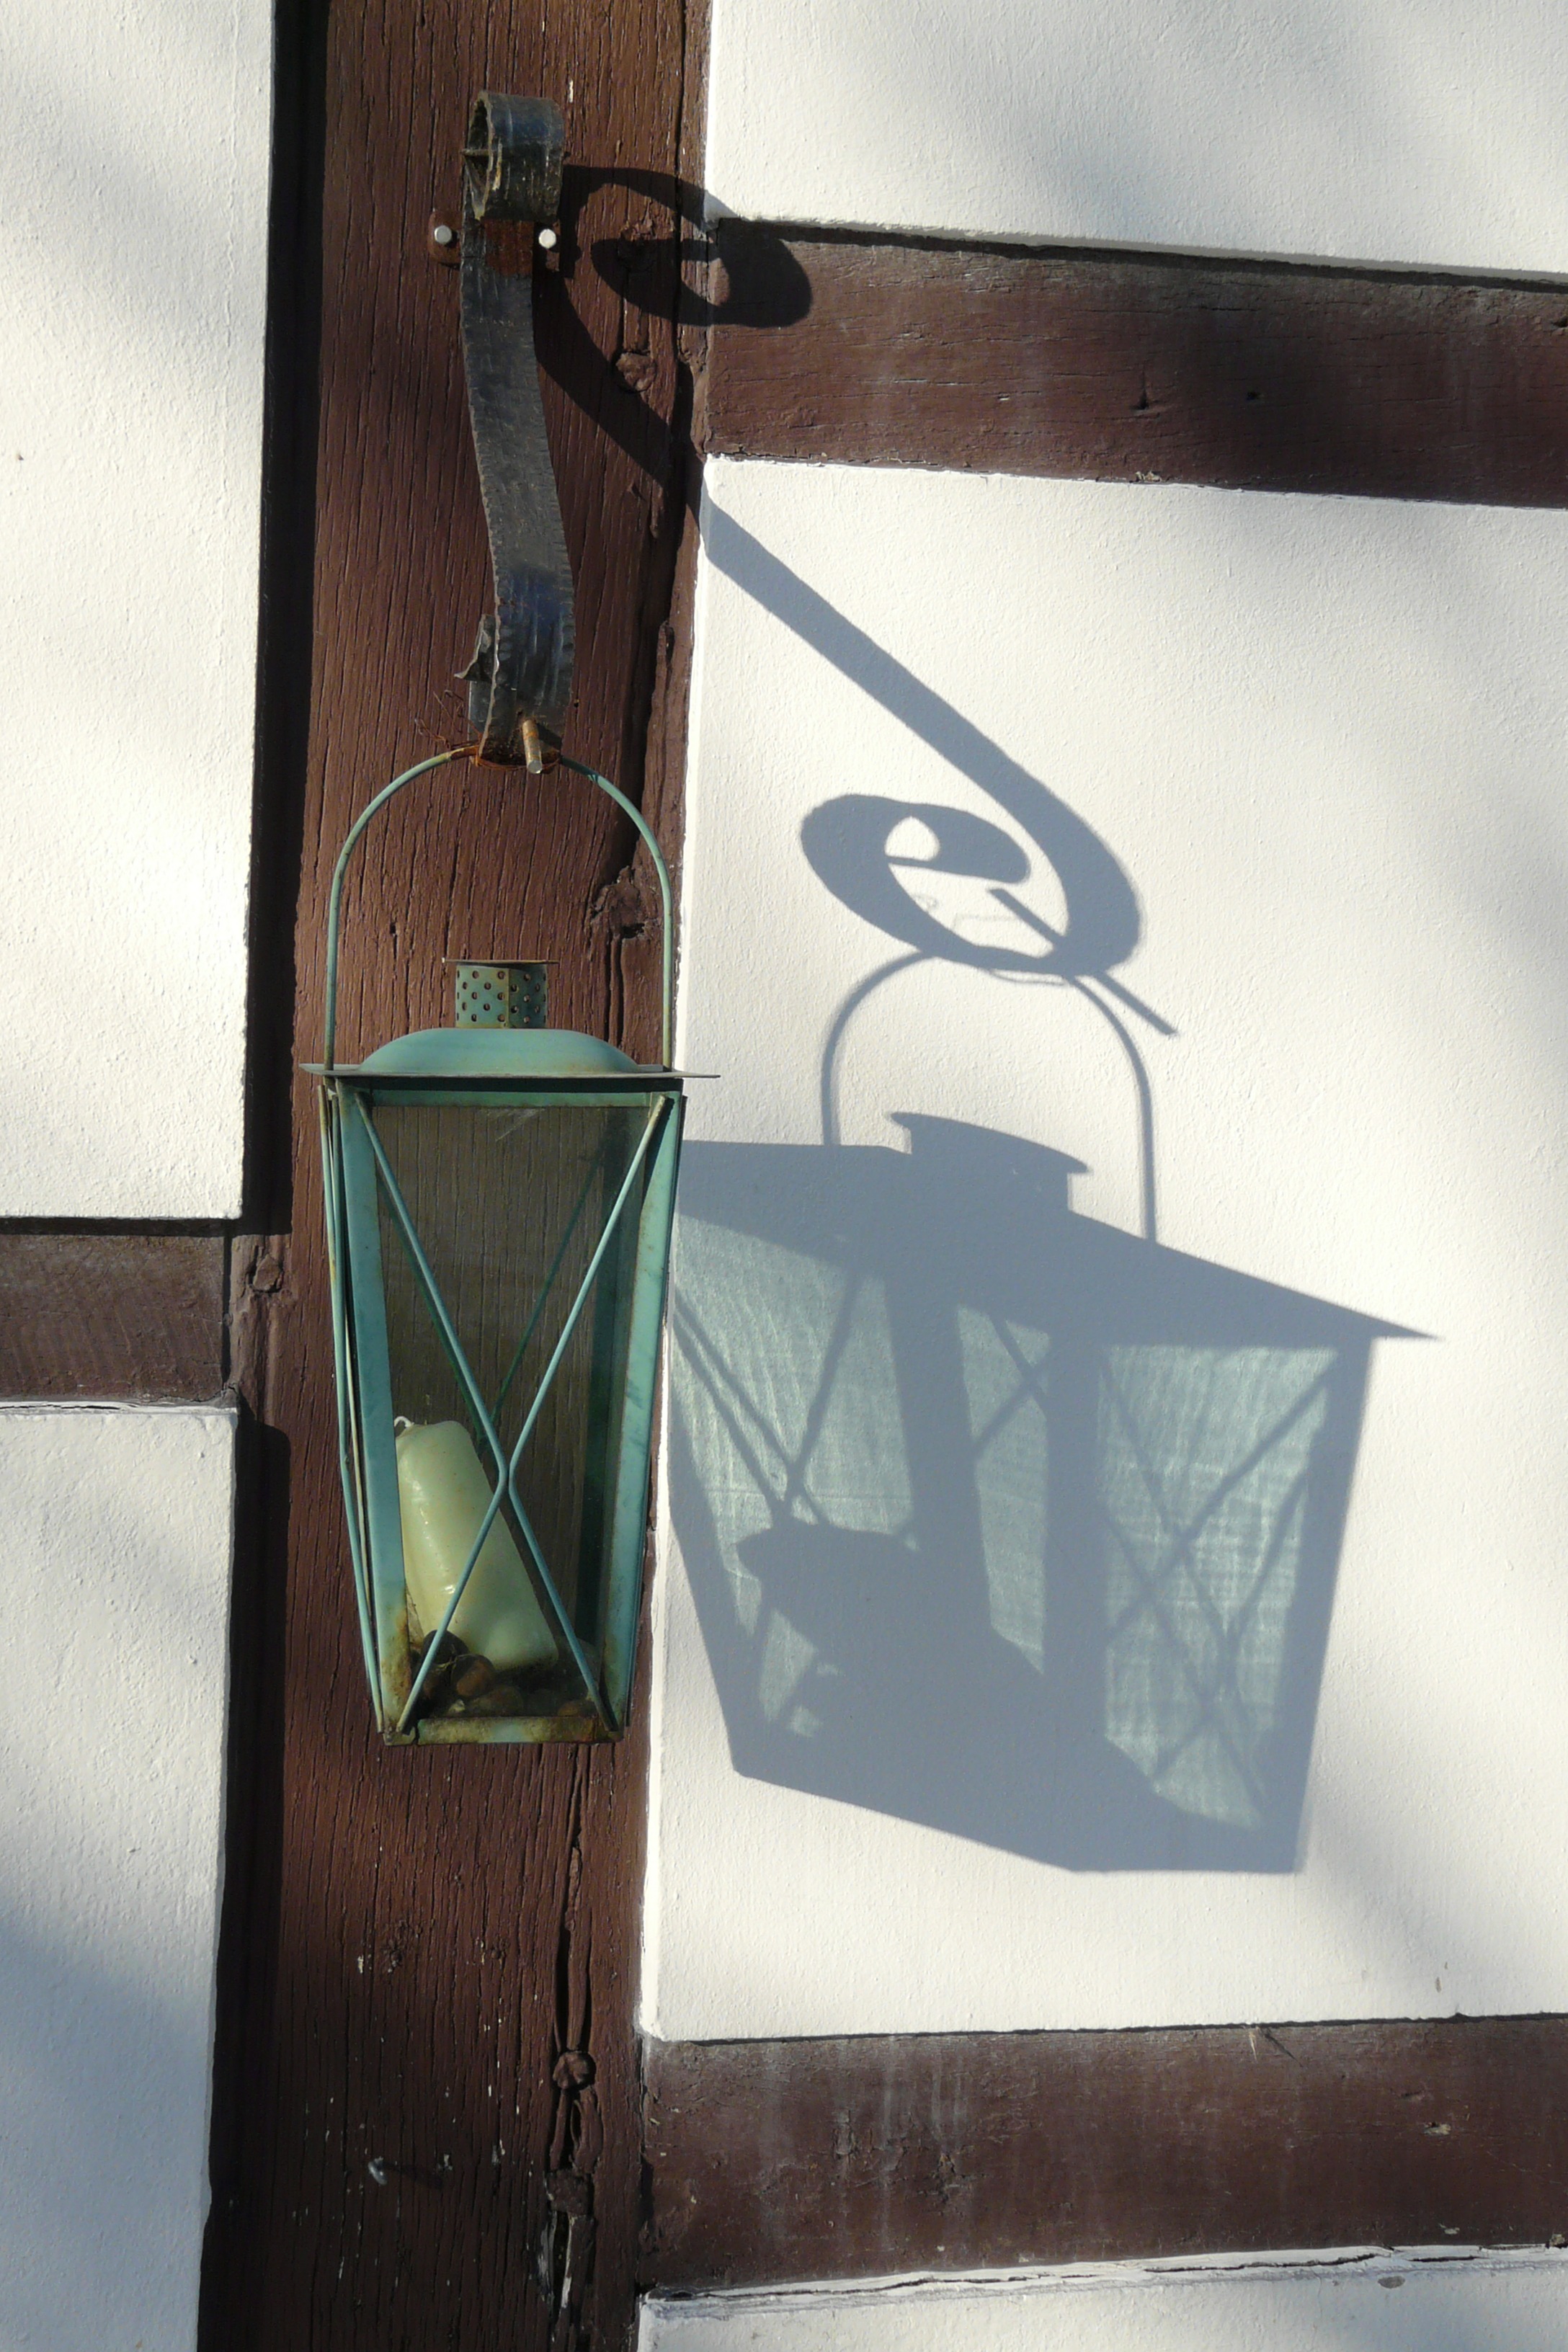
light, wood, window, glass, wall, color, metal, blue, lamp, lighting, material, art, light fixture, iron, shape, truss, hispanic